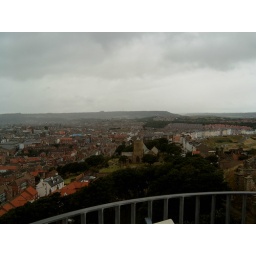
One of the views of Scarborough from the castle walls. The parish church in center shot.